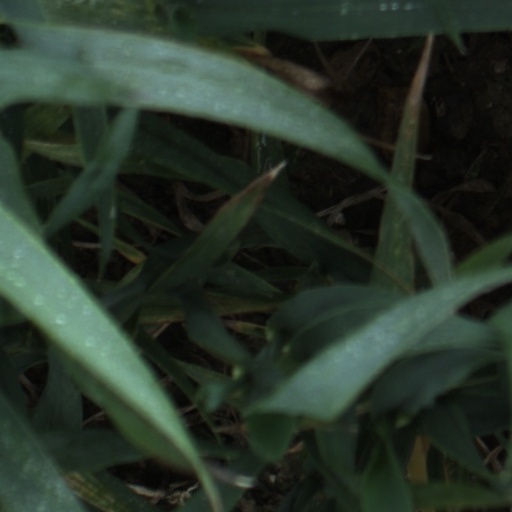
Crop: wheat